And We Love Life

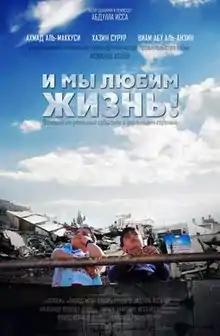

And We Love Life is a 2013 Russian film, directed by Abdulla Issa.